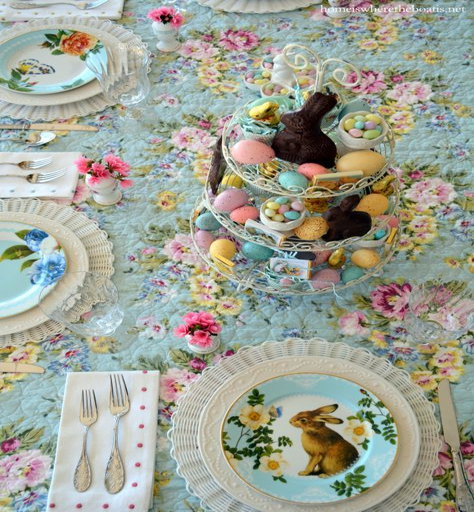
western christian holiday and table with bunnies , eggs , birds and blooms !